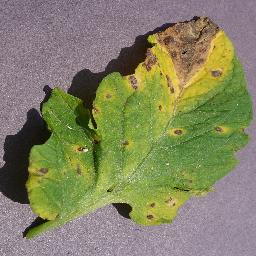
Label: Tomato___Septoria_leaf_spot